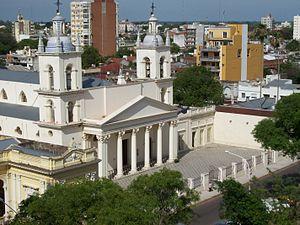
Corrientes est une ville d'Argentine et la capitale de la province de Corrientes. Elle est située à l'extrême nord-ouest de la province, sur la rive gauche du río Paraná.
La province de Corrientes est une province du nord-est de l'Argentine, dont la capitale est la ville de Corrientes. Au nord comme à l'ouest elle est délimitée par le Río Paraná, qui la sépare du Paraguay et des provinces du Chaco et de Santa Fe ; sa frontière orientale est constituée par le río Uruguay, qui la sépare de la République d'Uruguay et du Brésil ; les rivières Guayquiraró et Mocoretá délimitent sa frontière sud avec la province d'Entre Ríos. Au nord-est se trouve sa seule frontière artificielle, qui la sépare de la province de Misiones.